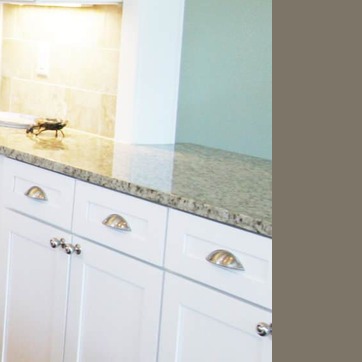
Material: polishedstone